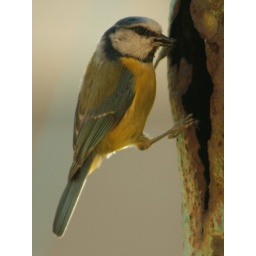
These birds have set up home in our cast iron clothes pole again.